Naval Air Station Bermuda

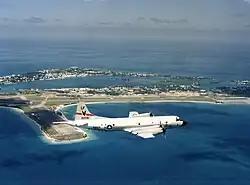
A P-3C from VP-16 returning to NAS Bermuda, 1985.

Two islands at the western side of Ely's Harbour, Tucker's and Morgan's, were levelled, adding to Bermuda's landmass, and creating a peninsula extending from the Main Island. The entire base measured . It was not long enough to allow a useful runway, but did have extensive tarmac and hangar areas. Large Martin flying boats could be pulled ashore for hangarage, and servicing. When the area was first occupied by the US Navy, it was titled the Naval Operating Base. Once the Naval Air Station was completed, the US Navy relocated its air operations to it from Darrell's Island. The base continued to be used for this purpose until 1965, when the last flying boats were withdrawn from service. US Navy P-2 Neptune landplanes, based at the USAF's Kindley Air Force Base, then took over the maritime patrol role. The former Naval Air Station was redubbed the Naval Air Station Bermuda Annex (NAS Annex). It served primarily as a dock area for US Naval shipping, until the closure of all of the US bases at the end of the Cold War, in 1995.